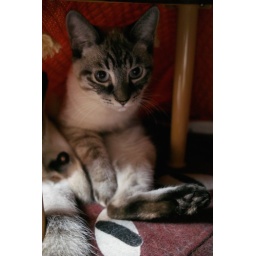
Cat sitting under chair